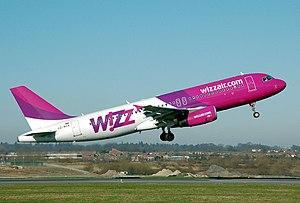
Wizz ou Wizz Air est une compagnie aérienne à bas prix hongroise qui dessert 140 destinations à partir de bases situées en Europe centrale, en Europe de l'Est et en Grande-Bretagne.